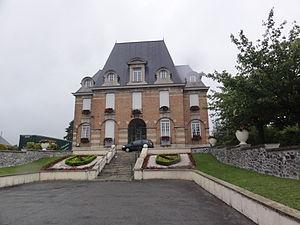
Glageon (Nord, Fr) mairie
Glageon est une commune française située dans le département du Nord, en région Hauts-de-France.